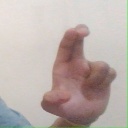
अक्षर: आ